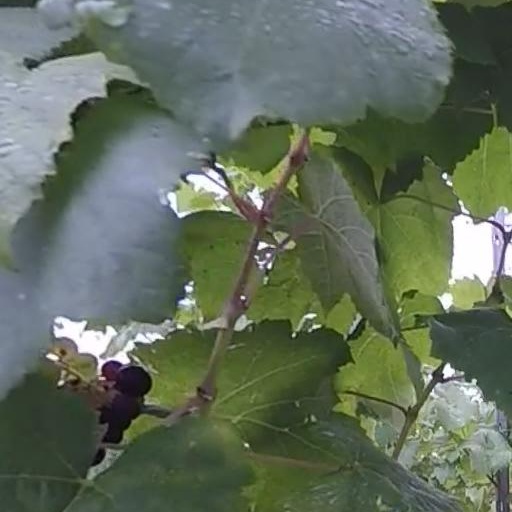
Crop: grape